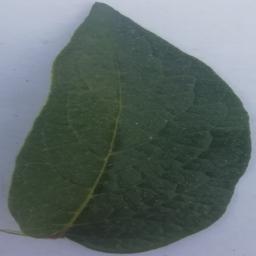
Label: Potato___Healthy